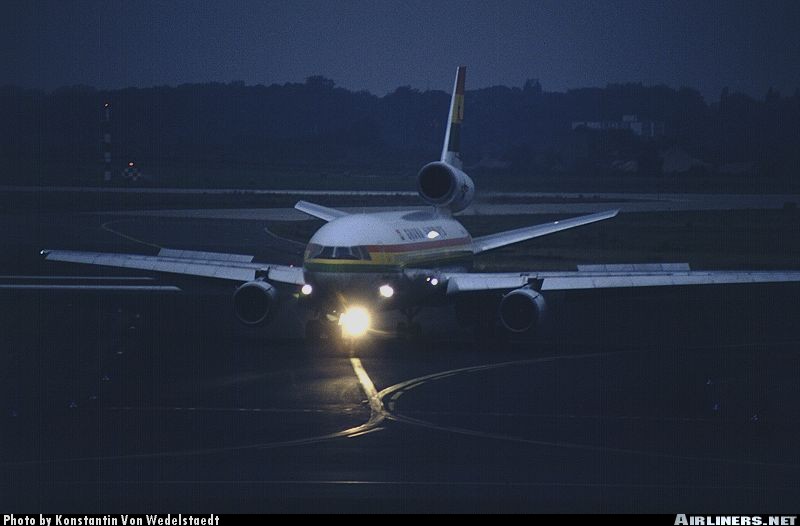
Vehicle type: Planes